Mehrower Allee station

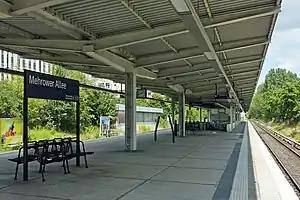

Mehrower Allee is a railway station in the Marzahn-Hellersdorf district of Berlin. It is served by the S-Bahn line .